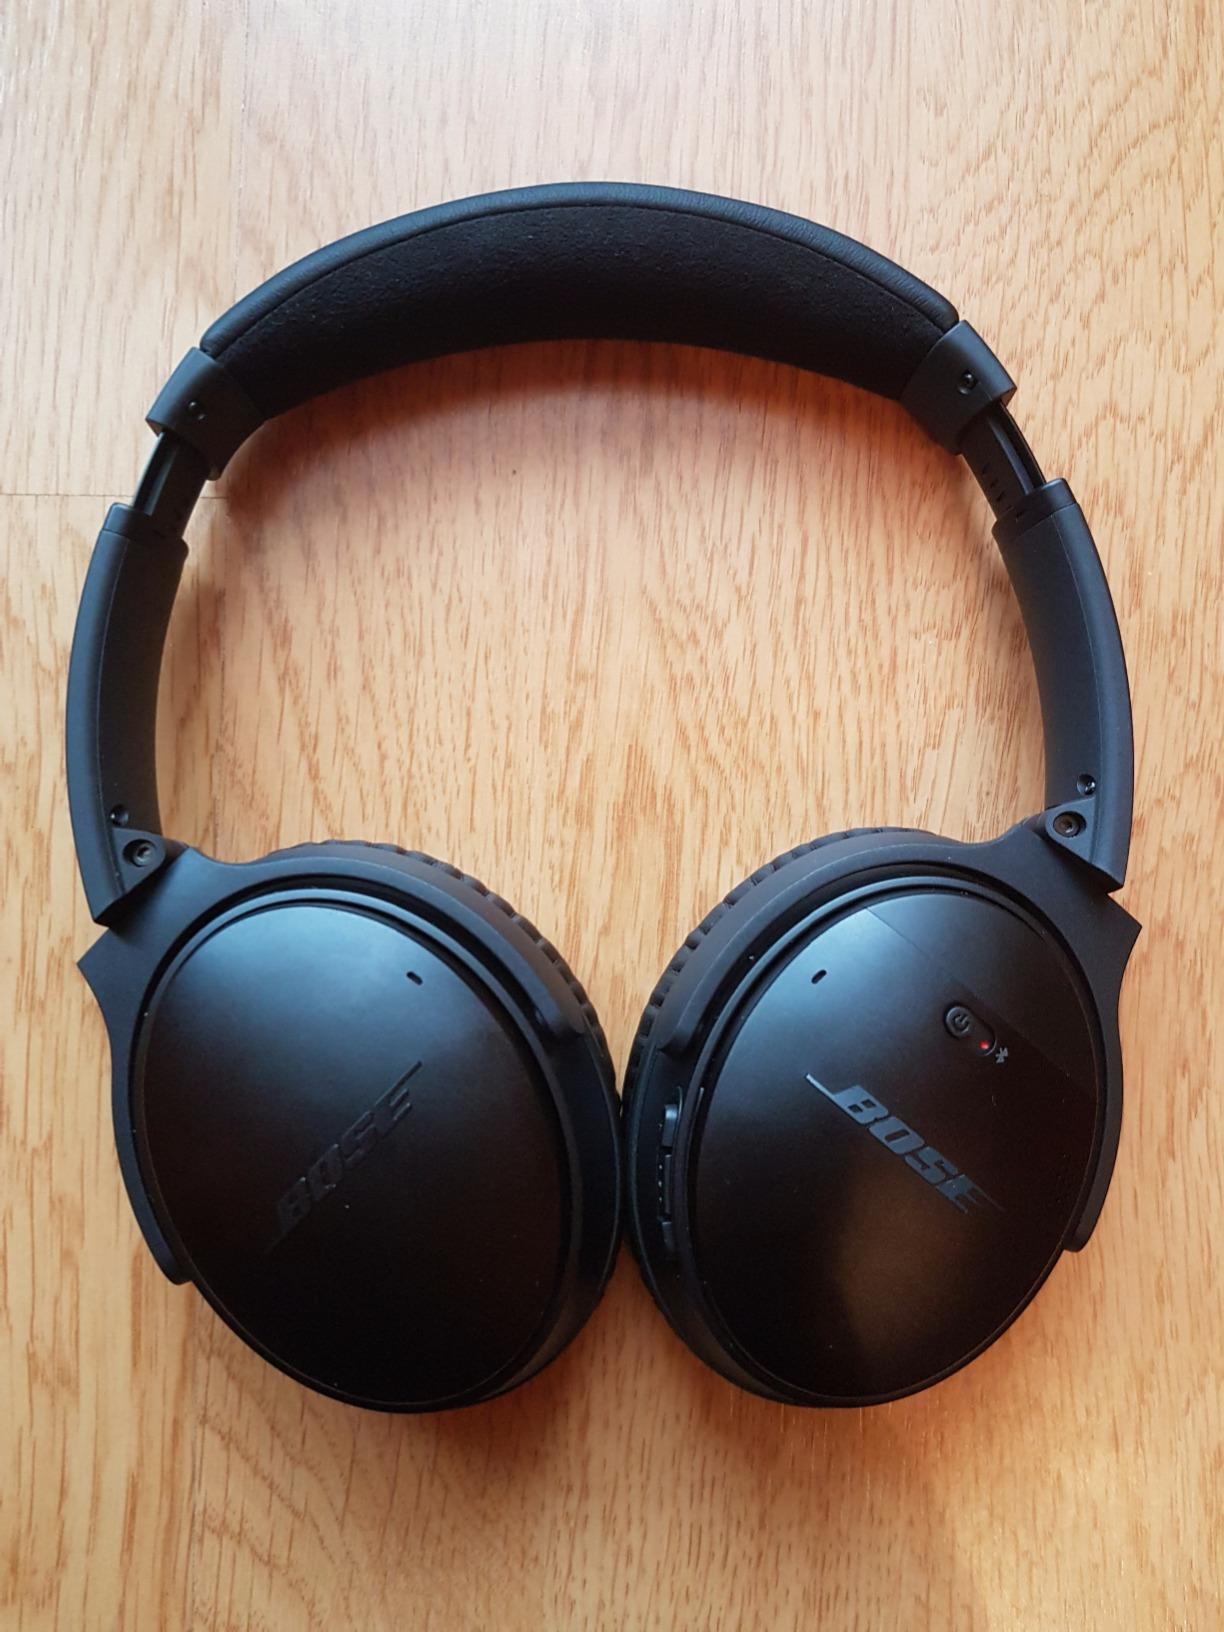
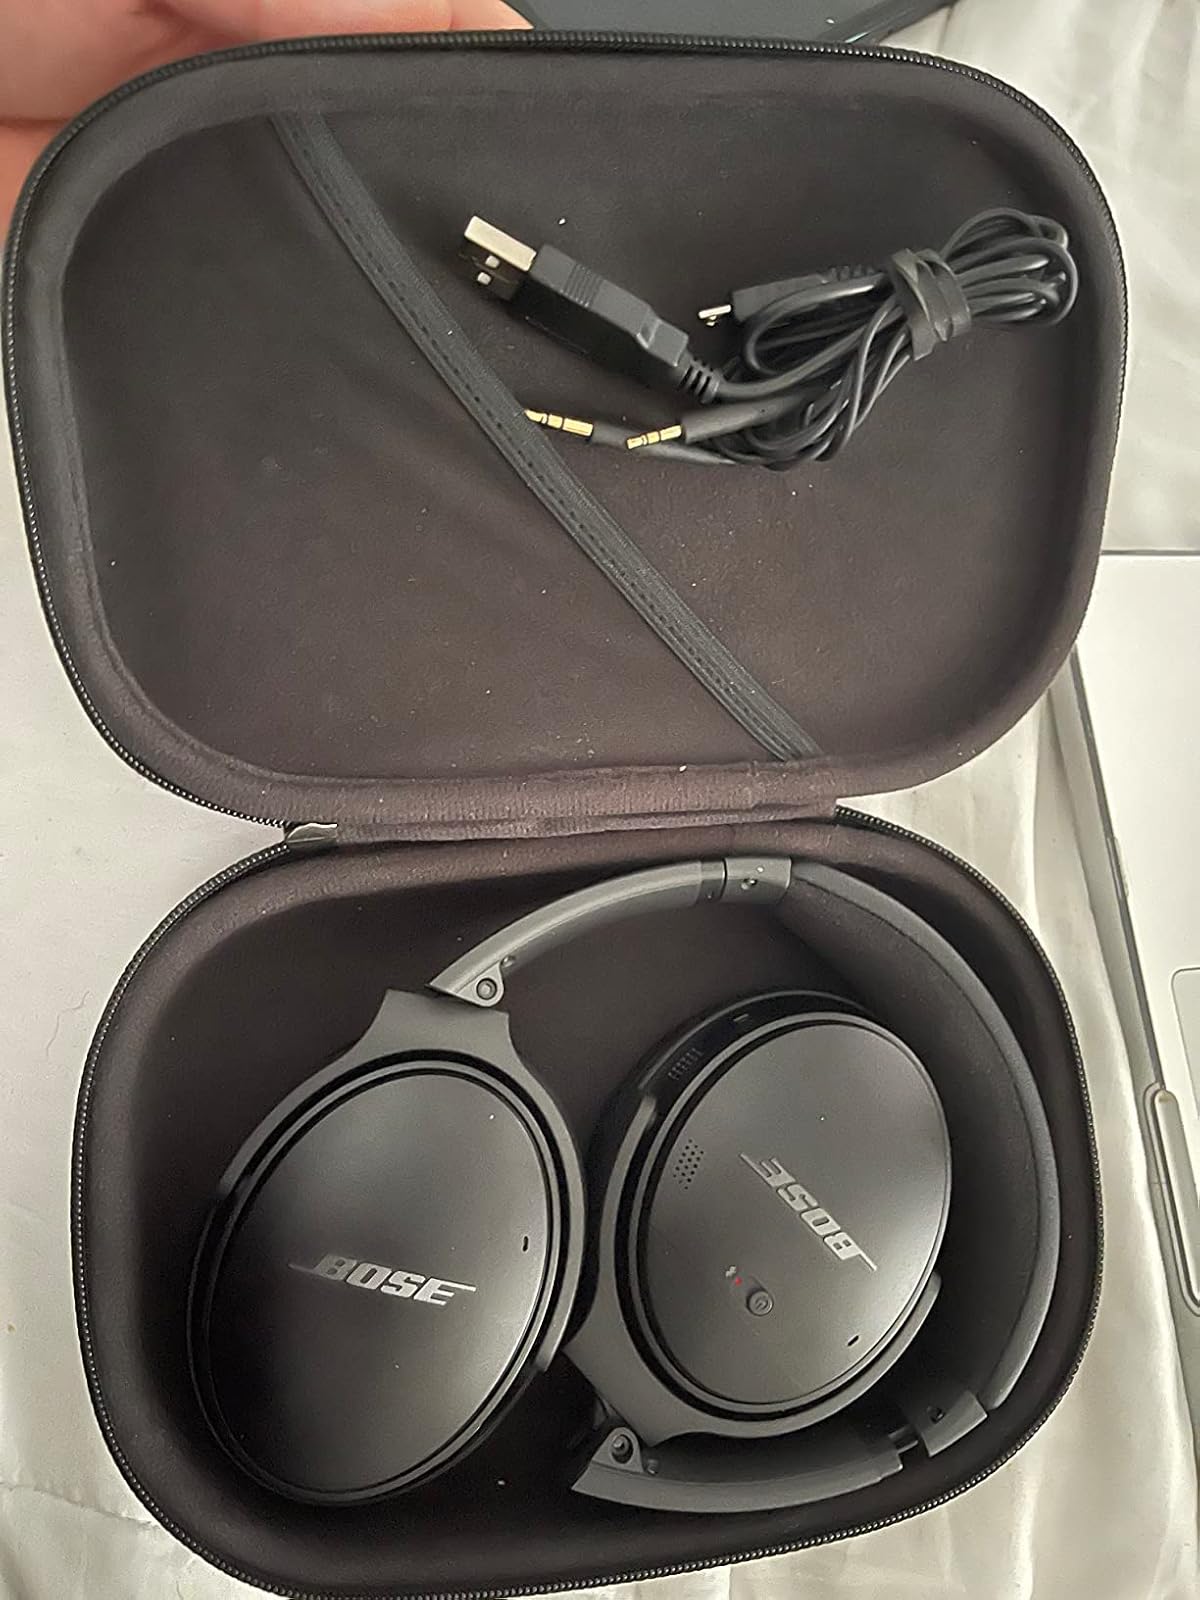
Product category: headphones
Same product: yes